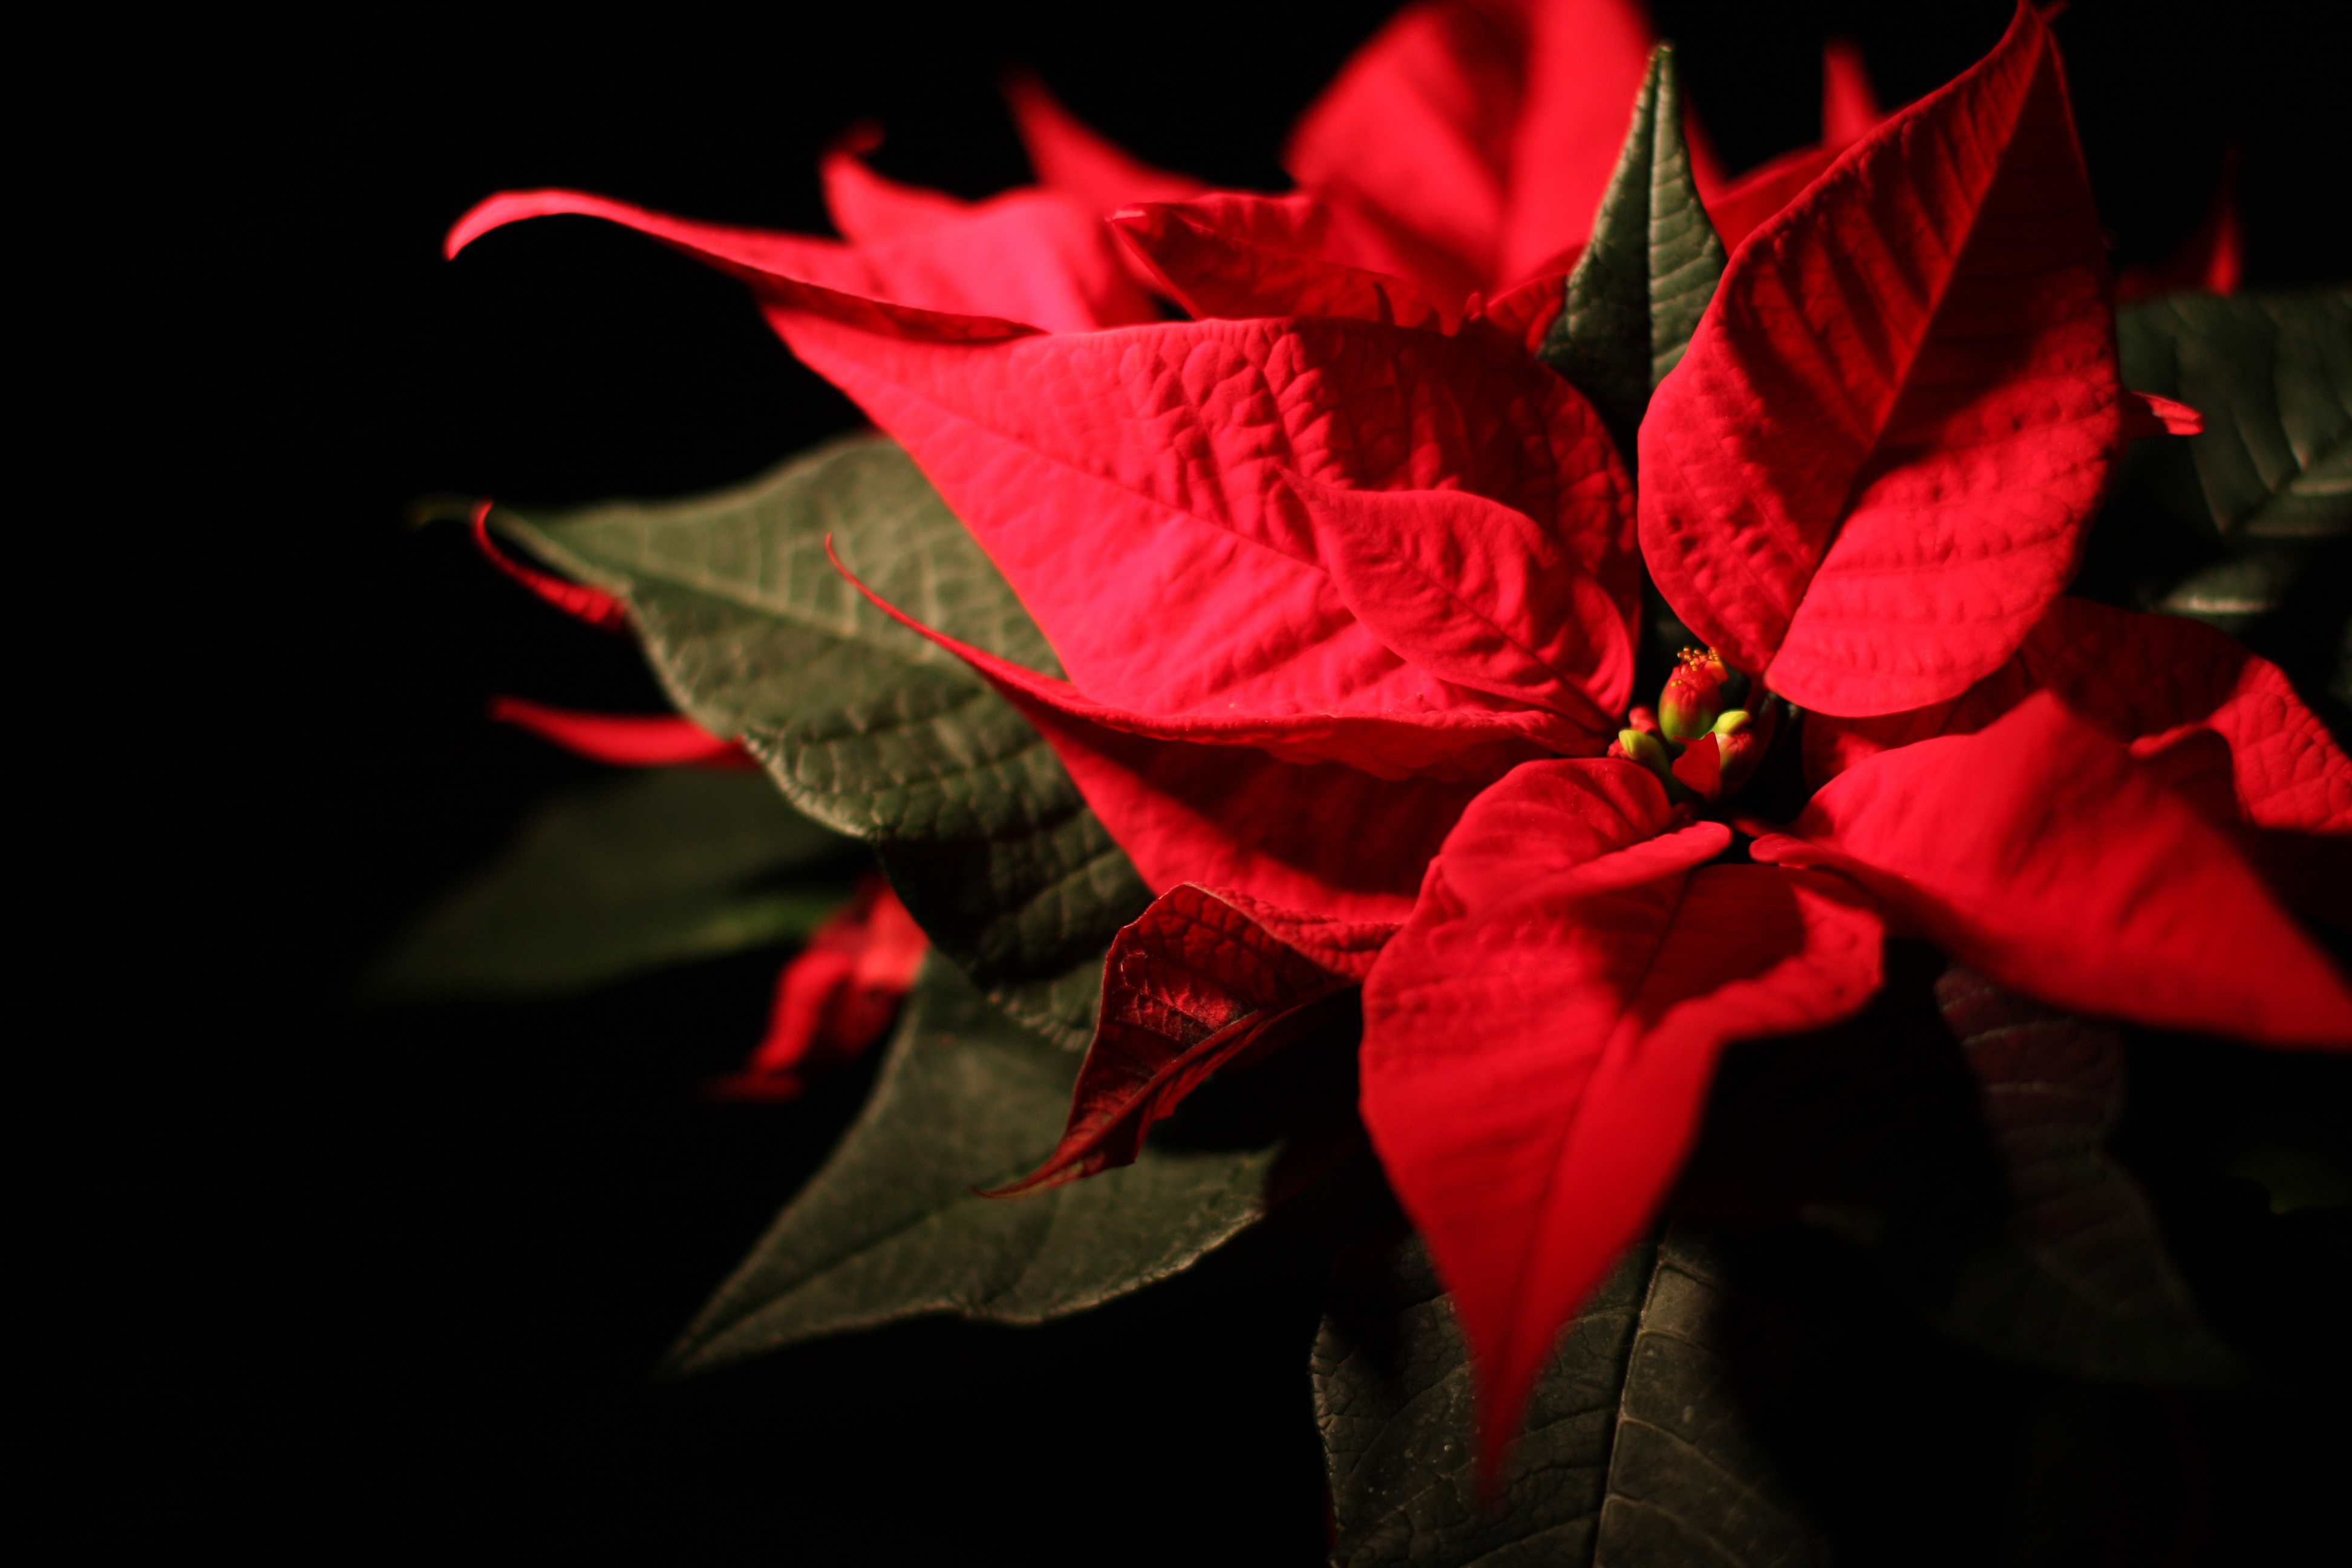
blossom, plant, photography, leaf, flower, petal, red, color, autumn, darkness, christmas, flora, maple leaf, close up, advent, christmas decoration, shrub, poinsettia, bethlehem, macro photography, flowering plant, plant stem, land plant